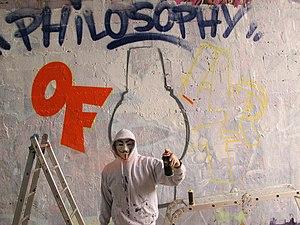
L'artiste Gully souhaite garder l'anonymat
Gully, né en 1977 est un graffeur et artiste français de la région parisienne.